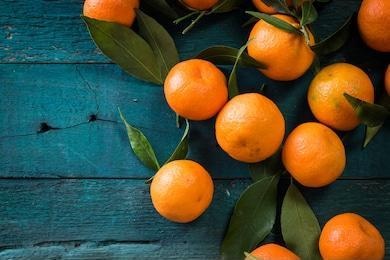
Label: mandarine